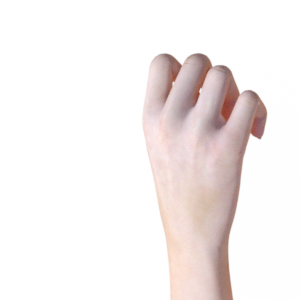
Label: rock